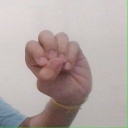
अक्षर: उ